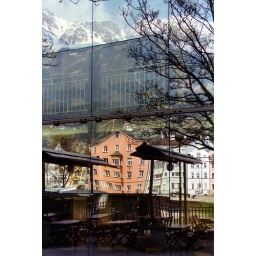
Reflection of river, houses, trees and alps through restaurant window in Innsbruck.